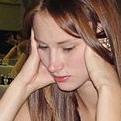
Age: 19